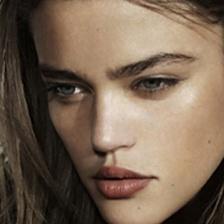
Label: faces